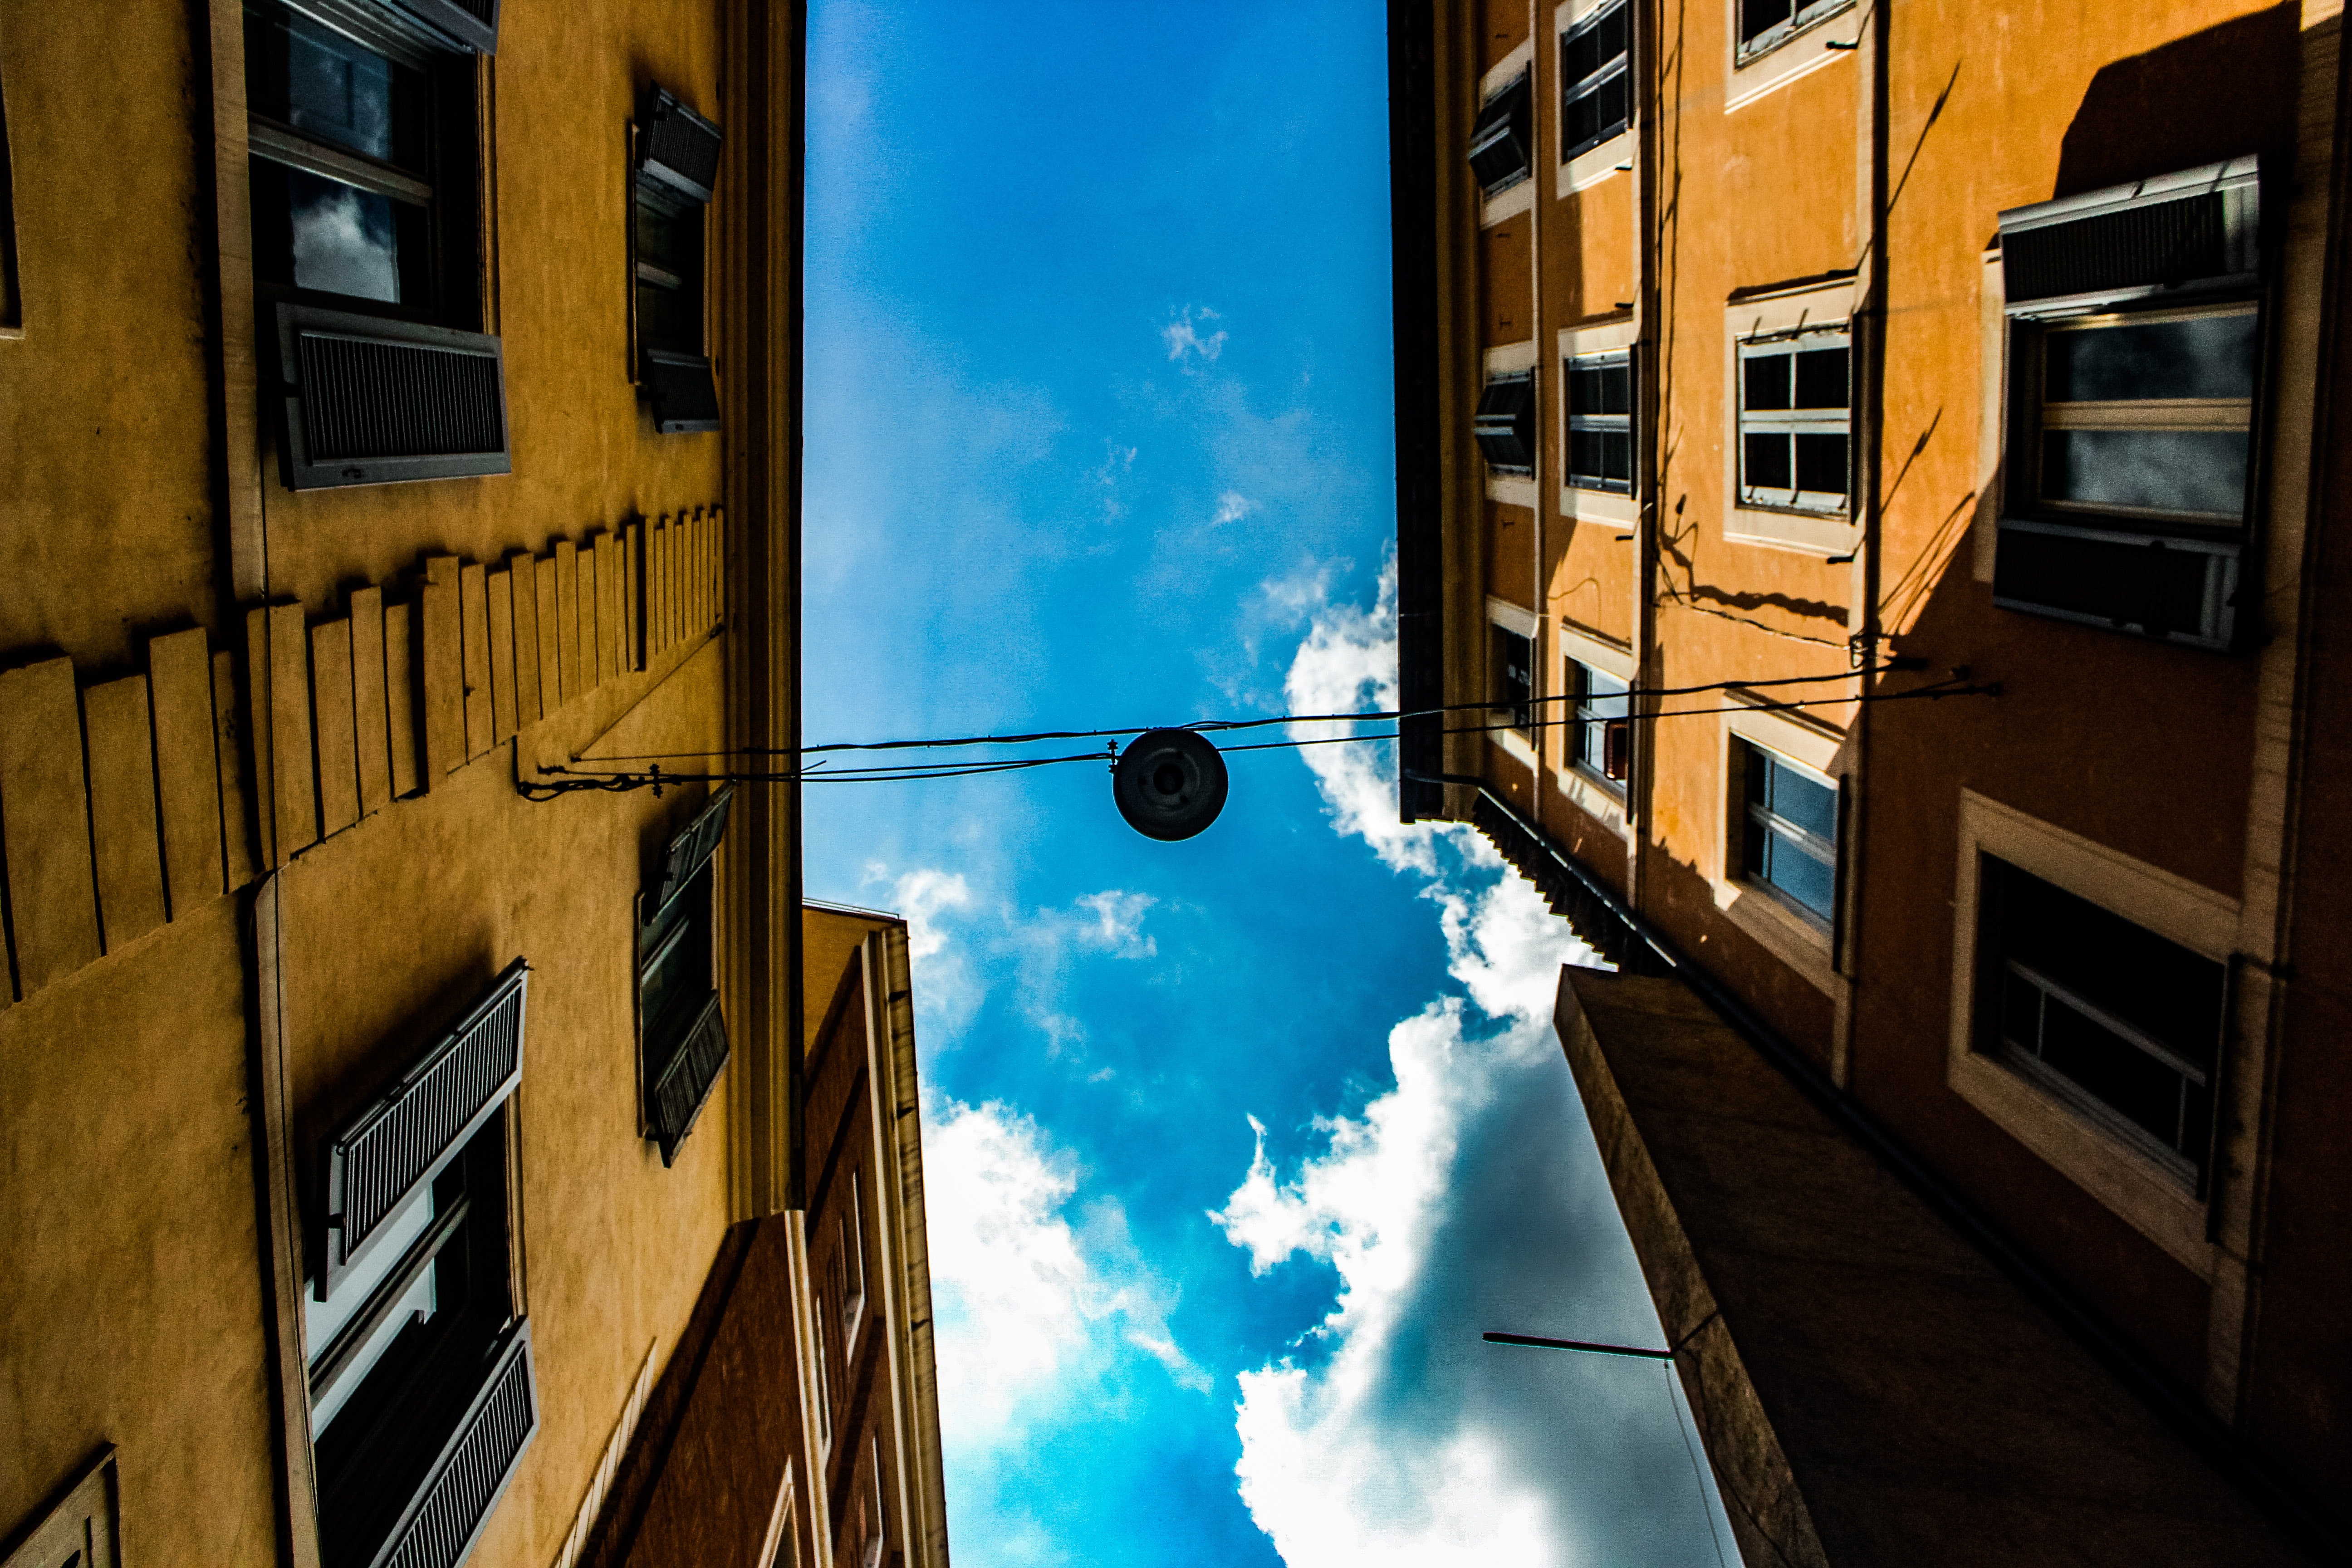
blue, sky, yellow, architecture, town, reflection, urban area, daytime, street, azure, alley, neighbourhood, building, infrastructure, city, facade, Material property, road, window, tree, room, house, photography, shadow, art, door, vacation, Tints and shades, glass, metropolis